Bob Boozer

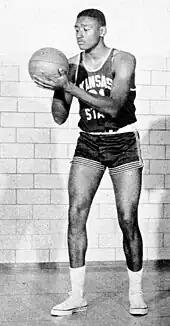
Boozer as a junior at Kansas State

Boozer was born to John and Viola Boozer on April 26, 1937, in Tuscaloosa, Alabama. His family moved to Omaha, Nebraska in the 1940s, after his father's employer (the University of Alabama) had repeatedly denied him pay raises and passed him over for promotion. Boozer remembered taking the trains to move to Omaha. It has also been reported that the family moved from Tuscaloosa to Omaha when Boozer was seven years old, where his father worked in a meat packing plant and his mother as a hotel maid in Omaha. It has also been stated he was born on the same date in North Omaha, Nebraska, where he was raised, though the weight of reporting favors his birth in Tuscaloosa. He graduated from Omaha Technical High School (Tech High) in Omaha. One of his teammates was future Baseball Hall-of-Famer Bob Gibson.